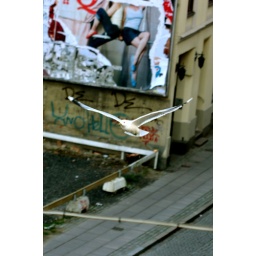
A bird in it's natural environment, the hood! Shot from the bedroom window.